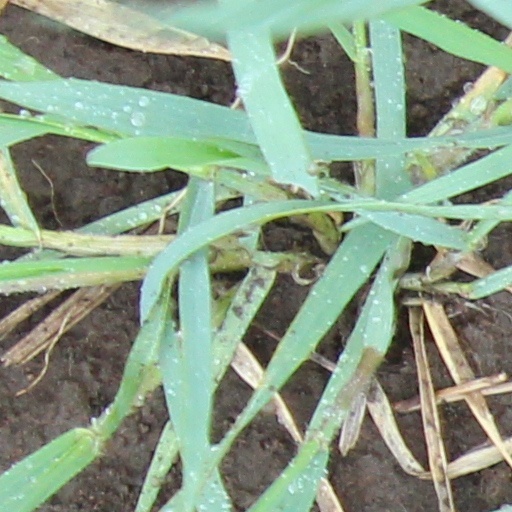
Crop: wheat